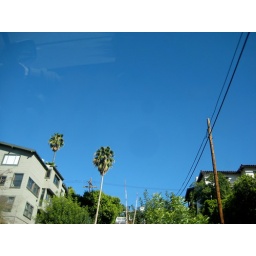
the morning after the rain : clear blue skies over silver lake